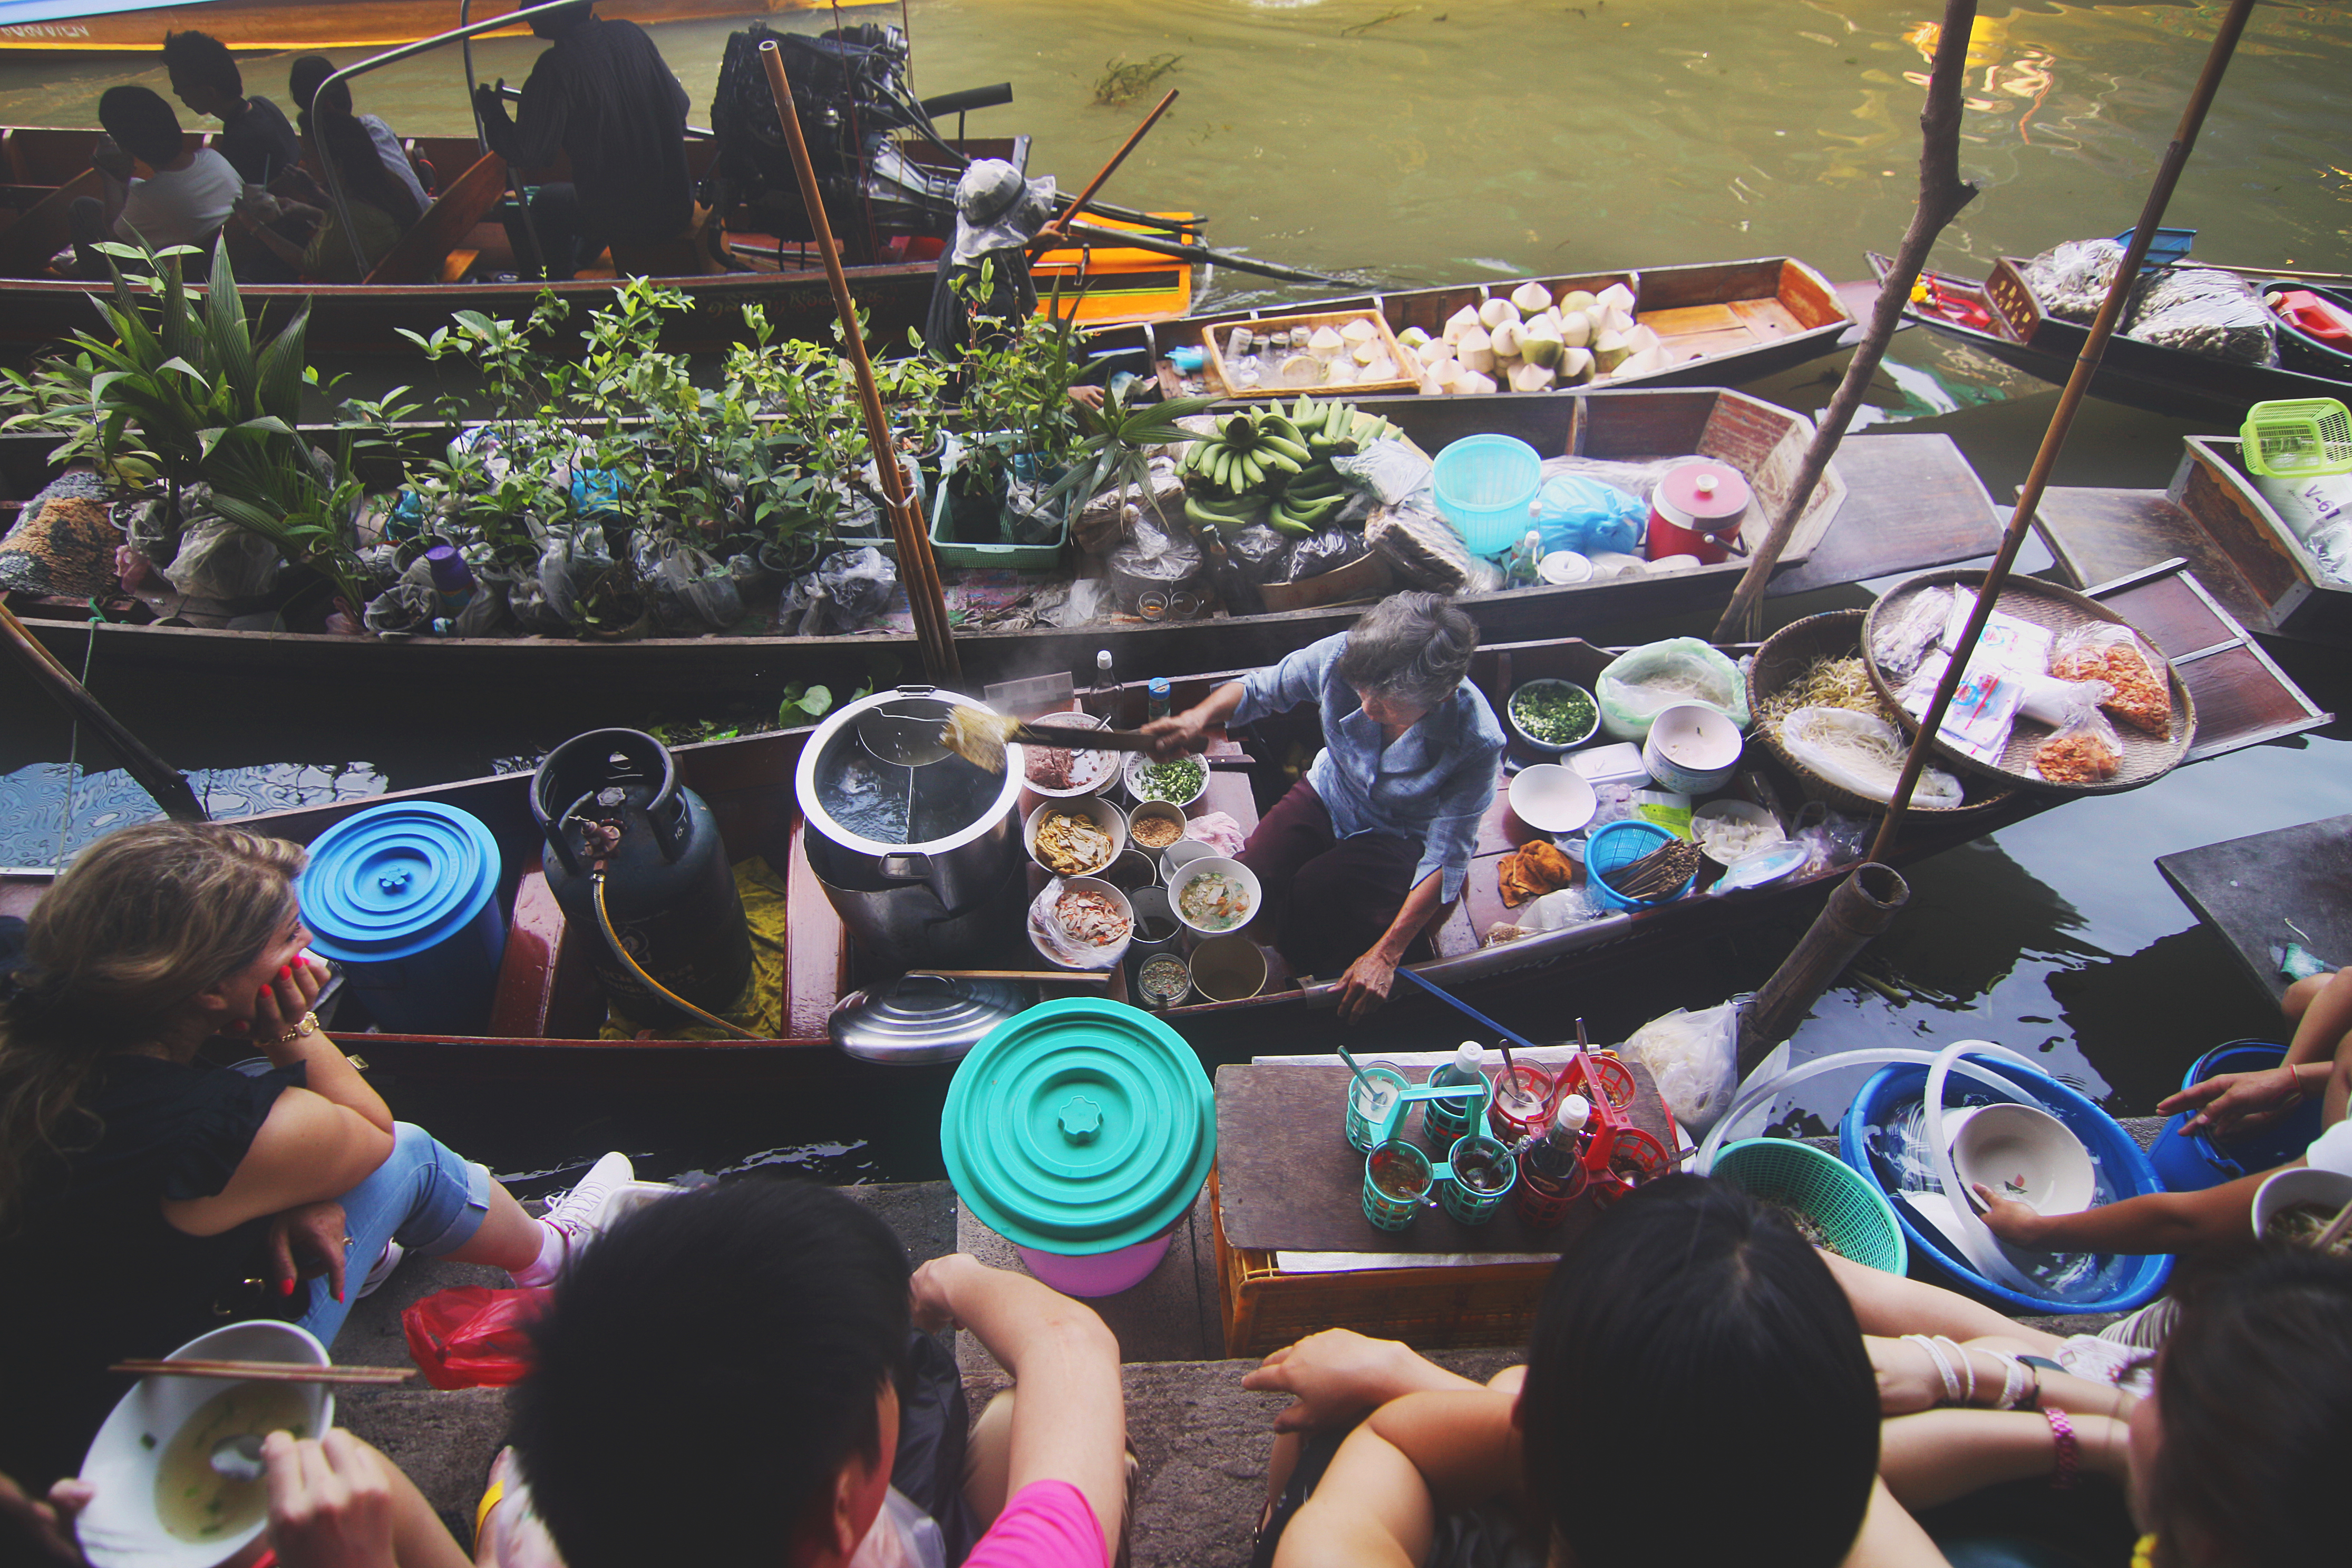
river, vacation, food, cooking, kitchen, asia, market, lunch, art, boats, india, comics